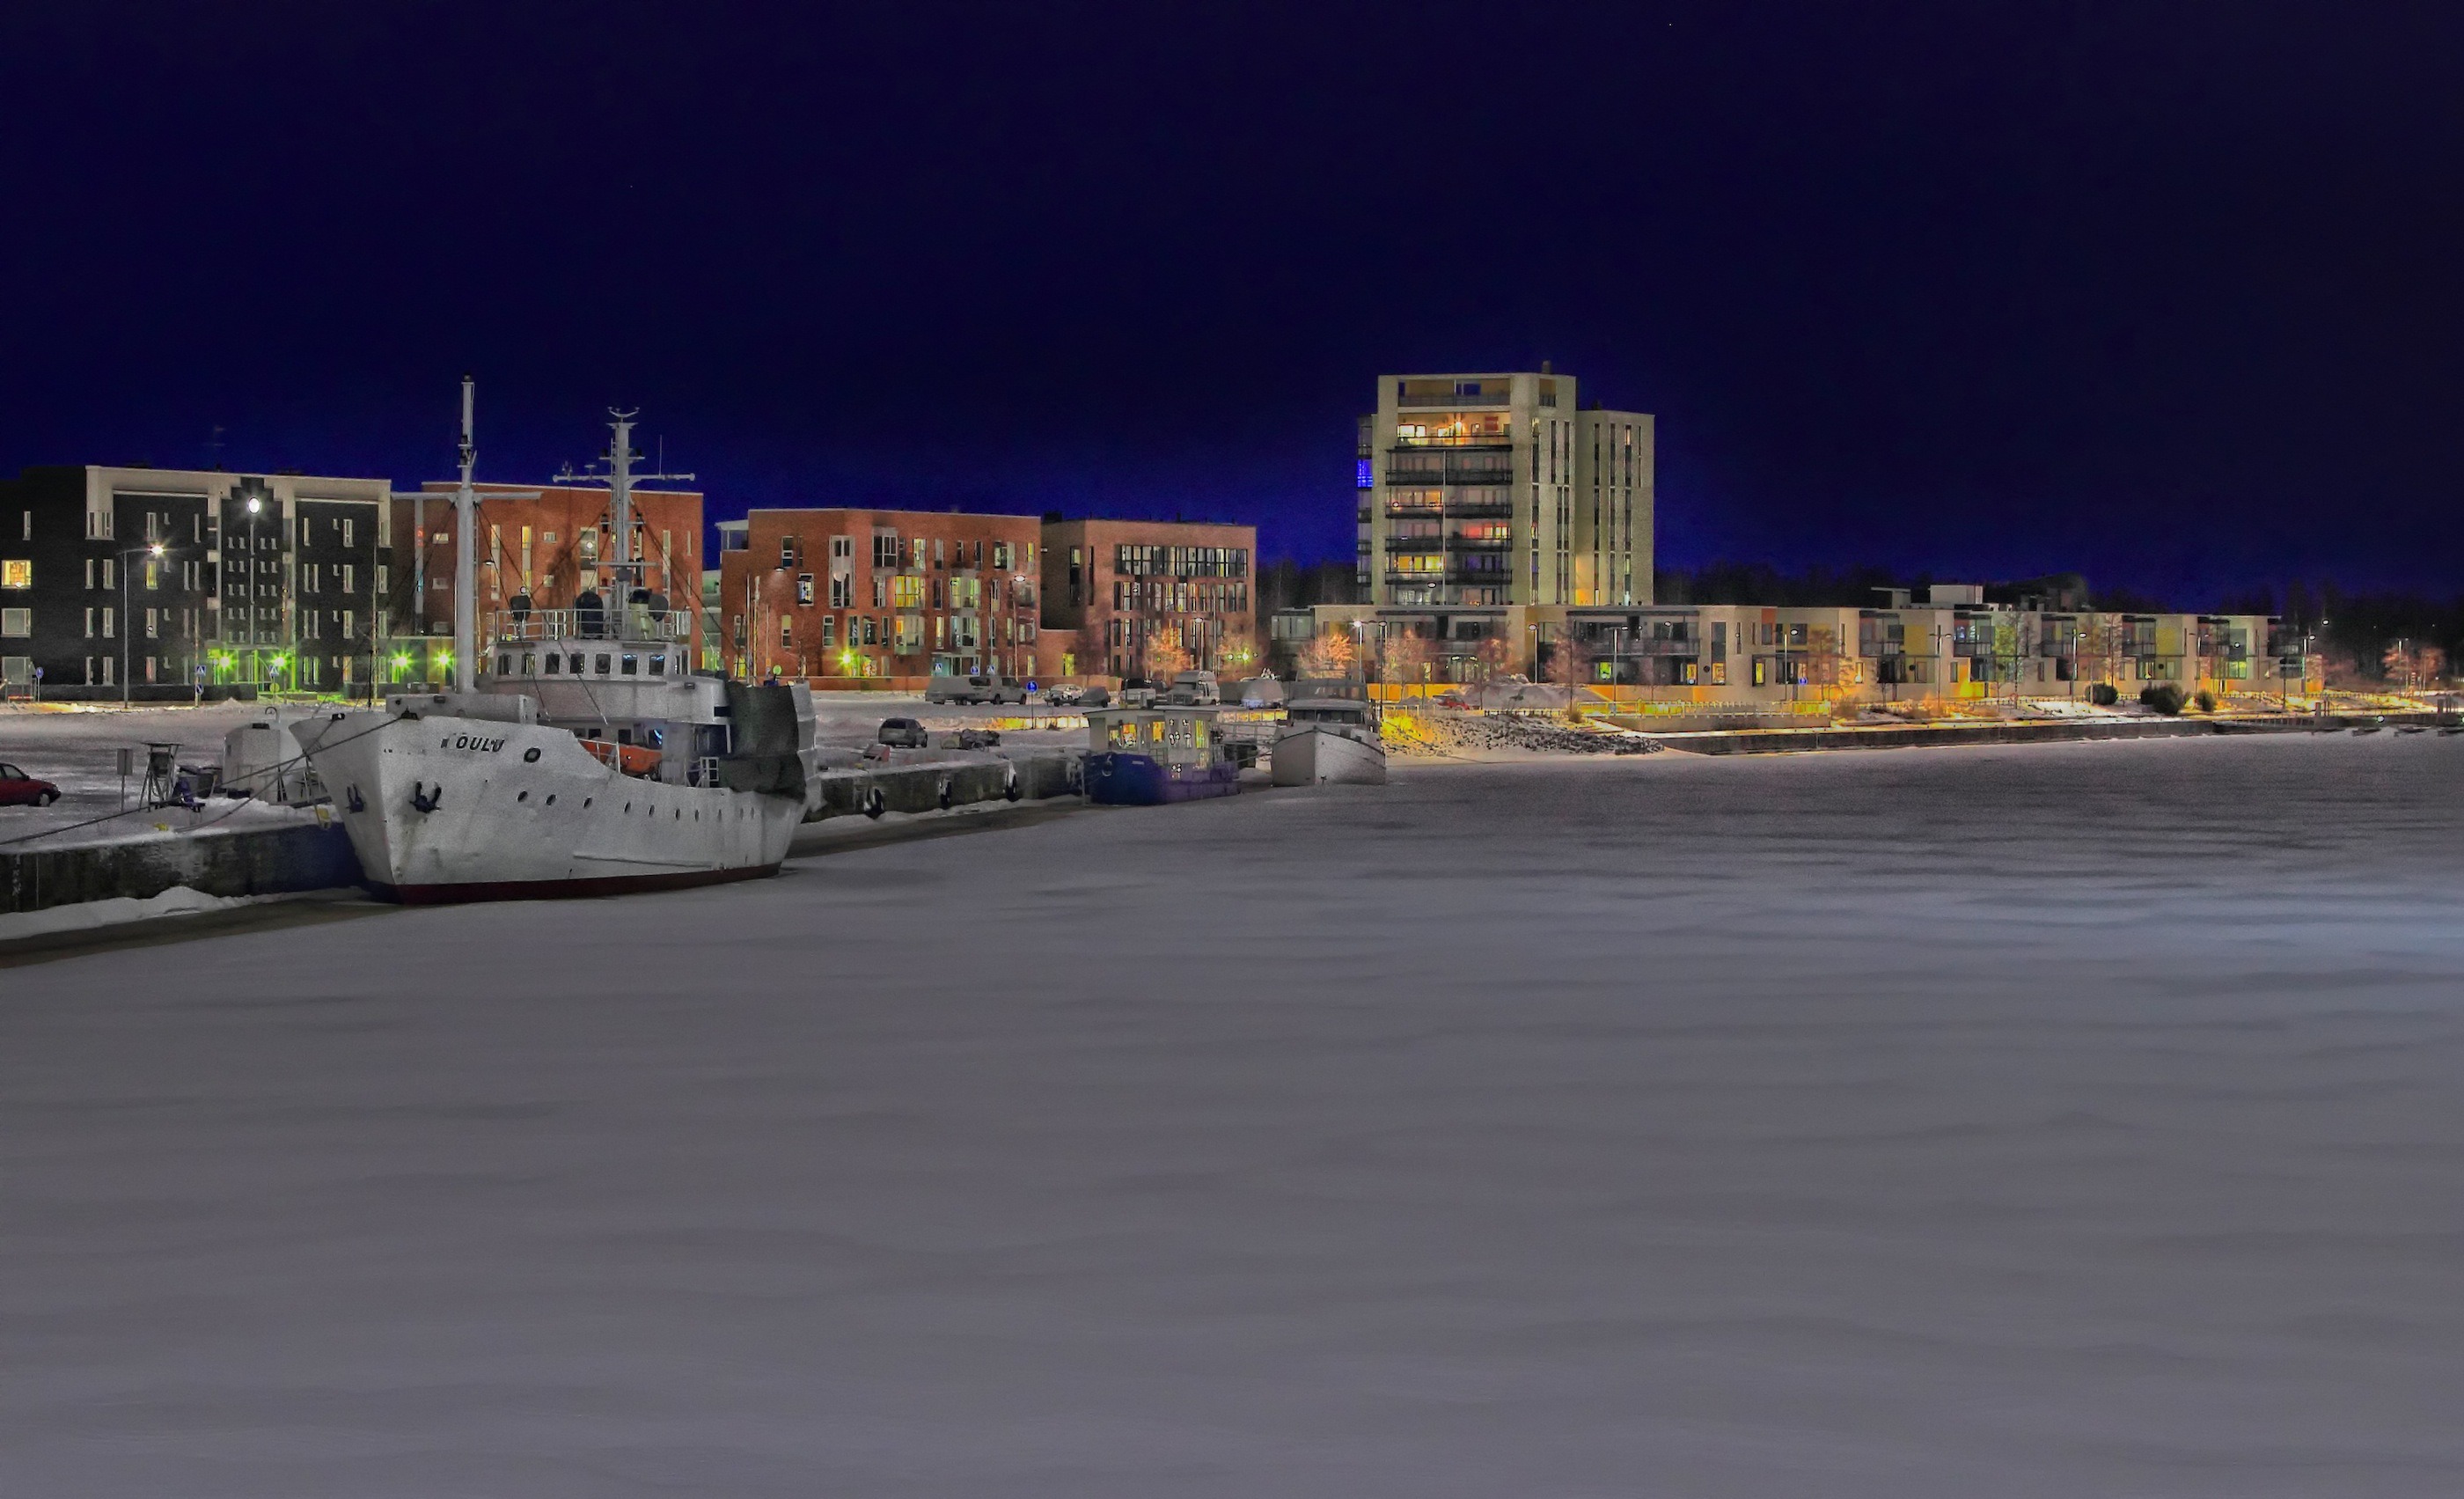
coast, snow, winter, dock, skyline, night, city, river, cityscape, ice, evening, vehicle, harbor, frozen, marina, port, stadium, outside, lights, buildings, infrastructure, boats, ships, finland, oulu